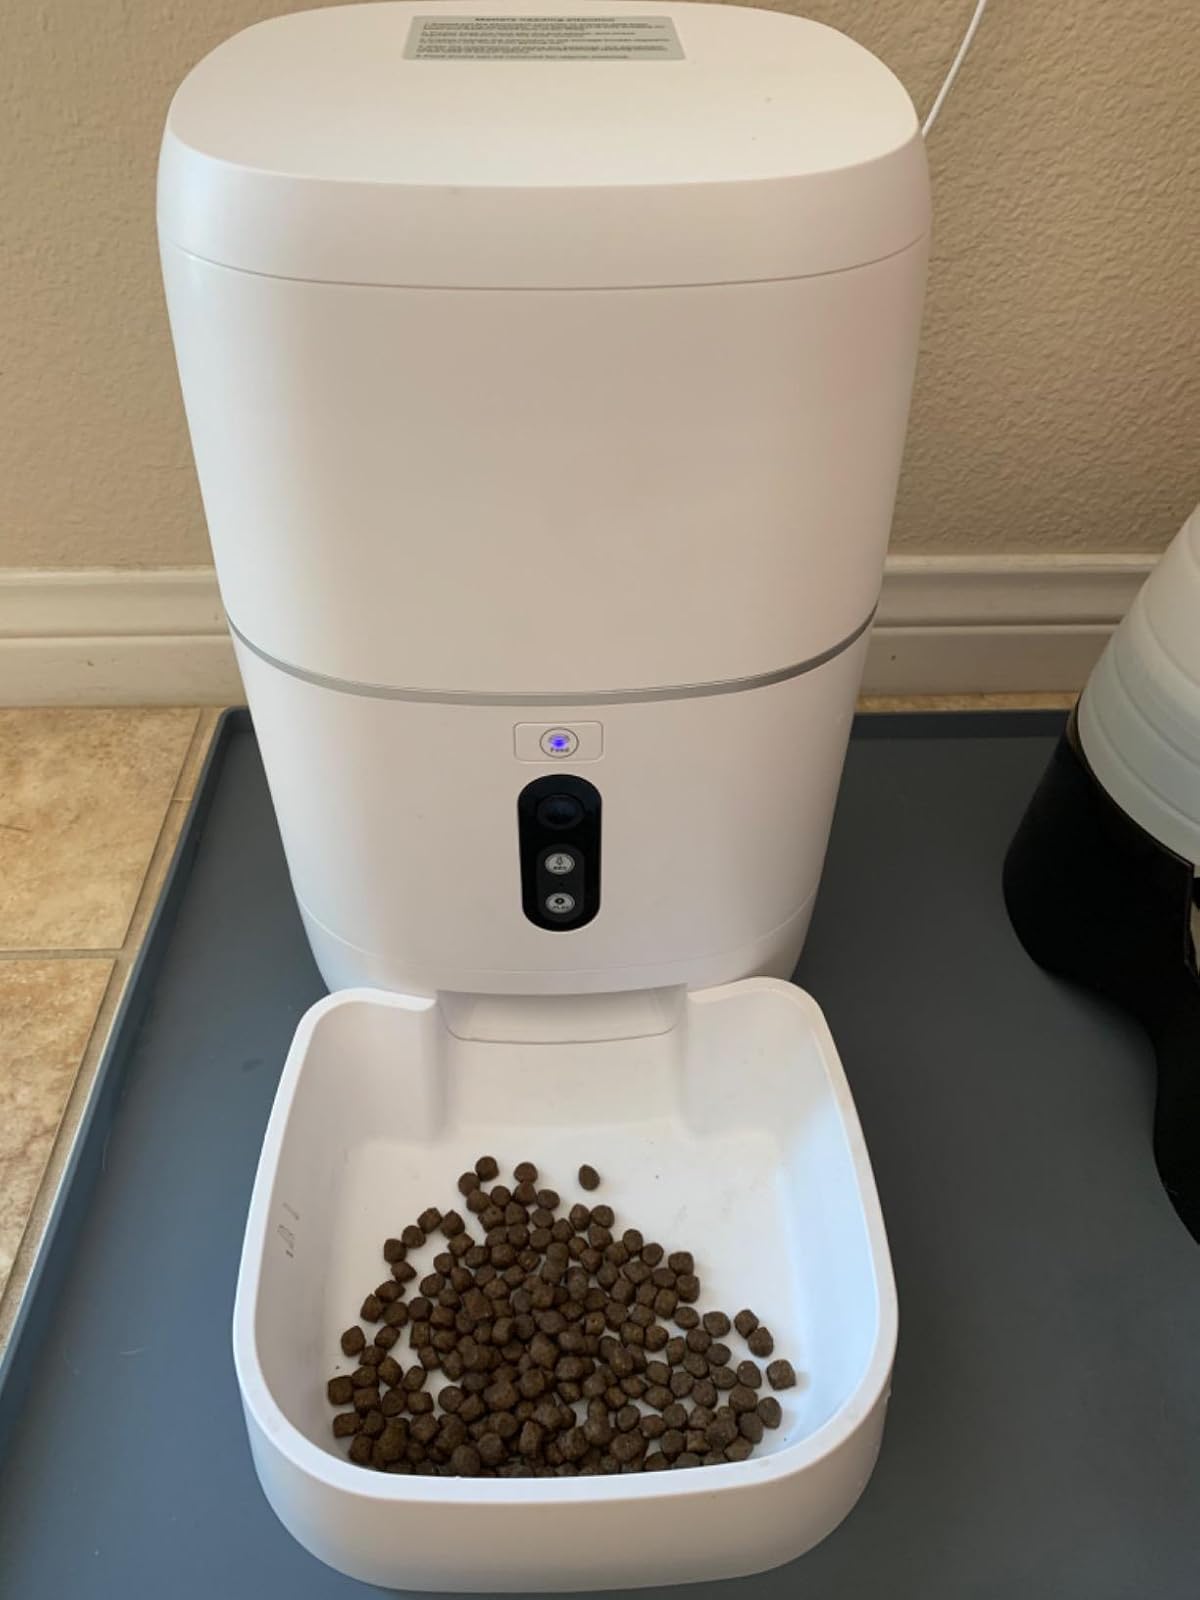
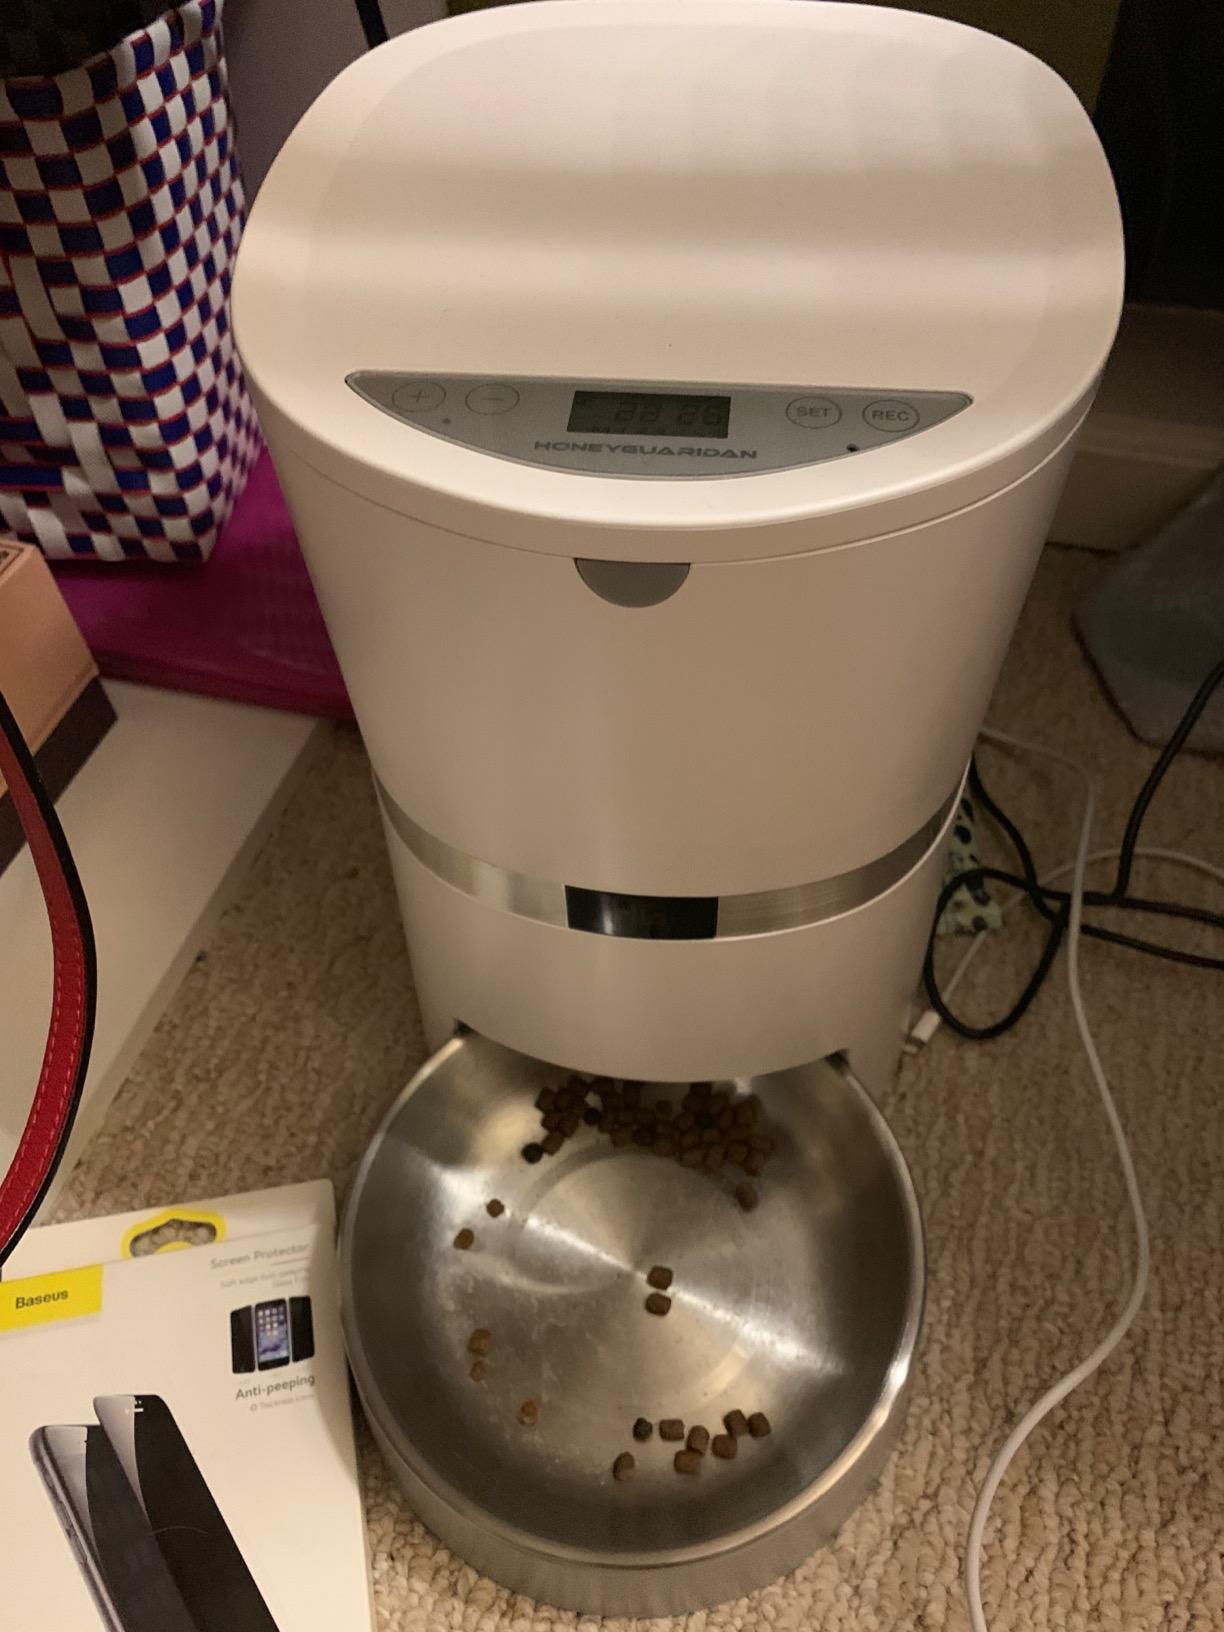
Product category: items_feeder
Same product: no